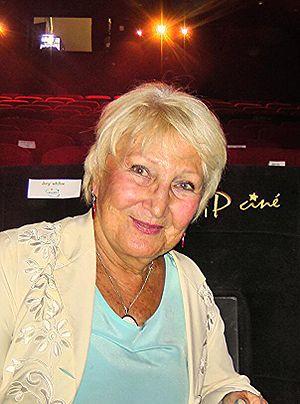
Scènes de ménages est une série télévisée française, librement adaptée par Alain Kappauf de la série Escenas de matrimonio, diffusée depuis le 9 novembre 2009 sur M6, réalisée par Francis Duquet.
Évelyne Grandjean est une comédienne française née le 7 avril 1939 à Versailles.